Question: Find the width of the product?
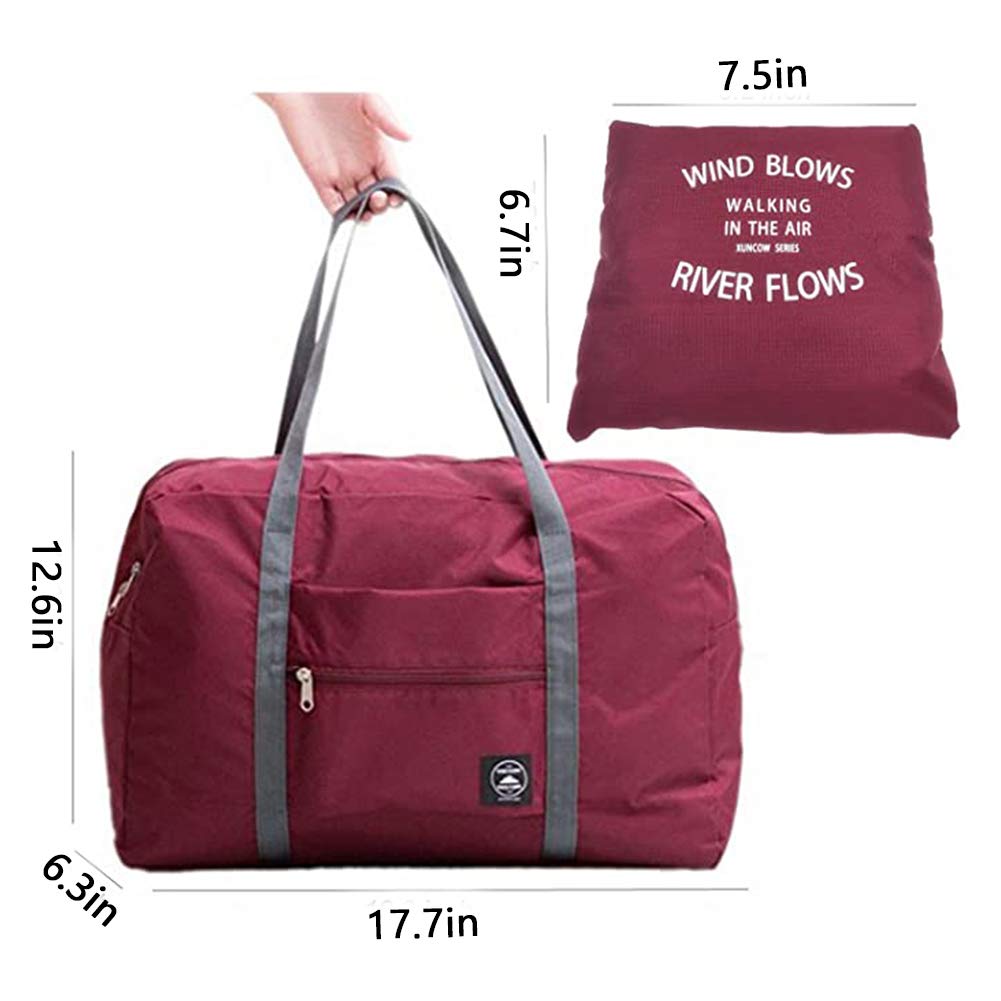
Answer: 6.3 inch